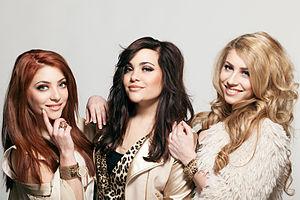
O'G3NE est un groupe néerlandais de trois chanteuses. Le groupe est composé des sœurs Lisa, Amy et Shelley Vol. Selon leur site web, elles tirent le nom de leur groupe par la fierté d'avoir les gènes de leur mère de groupe sanguin O.